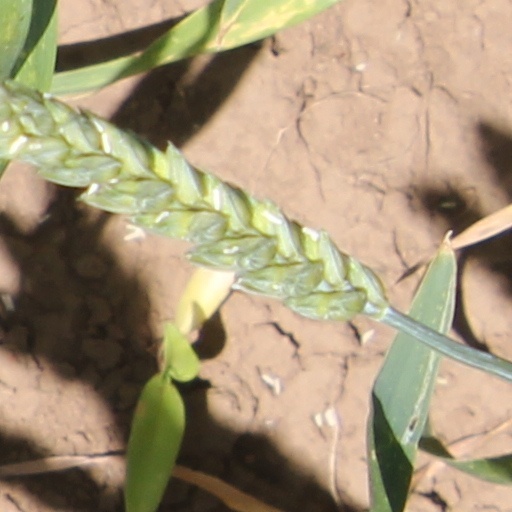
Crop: wheat